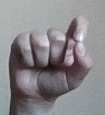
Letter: fa